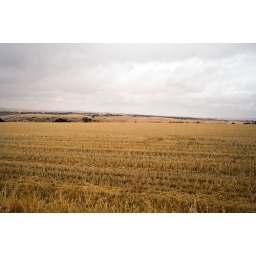
A field near my home that was recently harvested.